이미지를 보고 필라테스 동작명을 분류하고 한 줄 설명을 제공하세요.
동작명과 간단한 설명을 한국어로 답하세요.
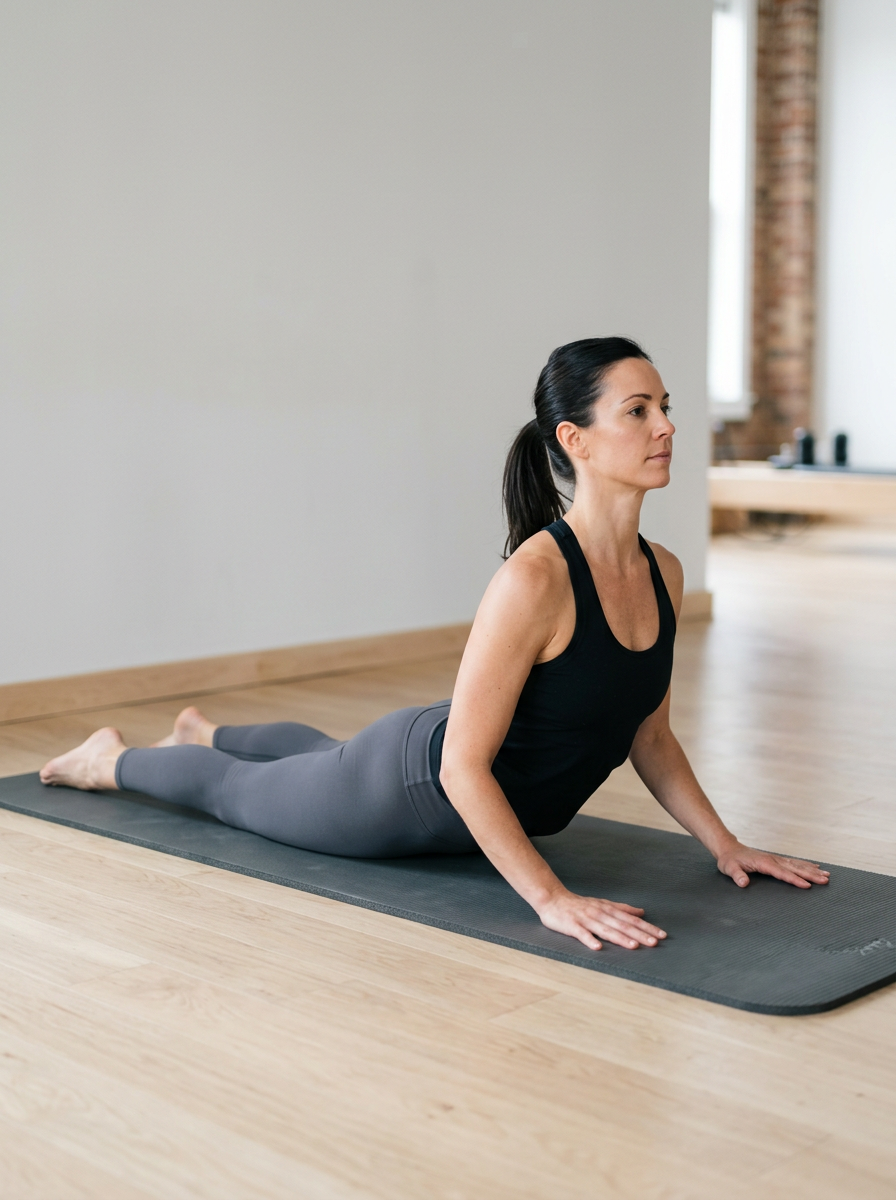
동작명: swan
설명: 이 이미지는 swan 동작 예시입니다.